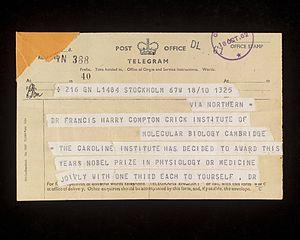
Le prix Nobel de physiologie ou médecine honore annuellement, selon les volontés du testament d'Alfred Nobel, des personnalités du monde médical et de la recherche en biologie dont l'œuvre a rendu de grands services à l'humanité. Le lauréat doit ainsi avoir apporté des savoirs inédits ou des techniques nouvelles dans le domaine.